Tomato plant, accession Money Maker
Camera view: bottom (45 deg); turntable rotation: 210 degrees
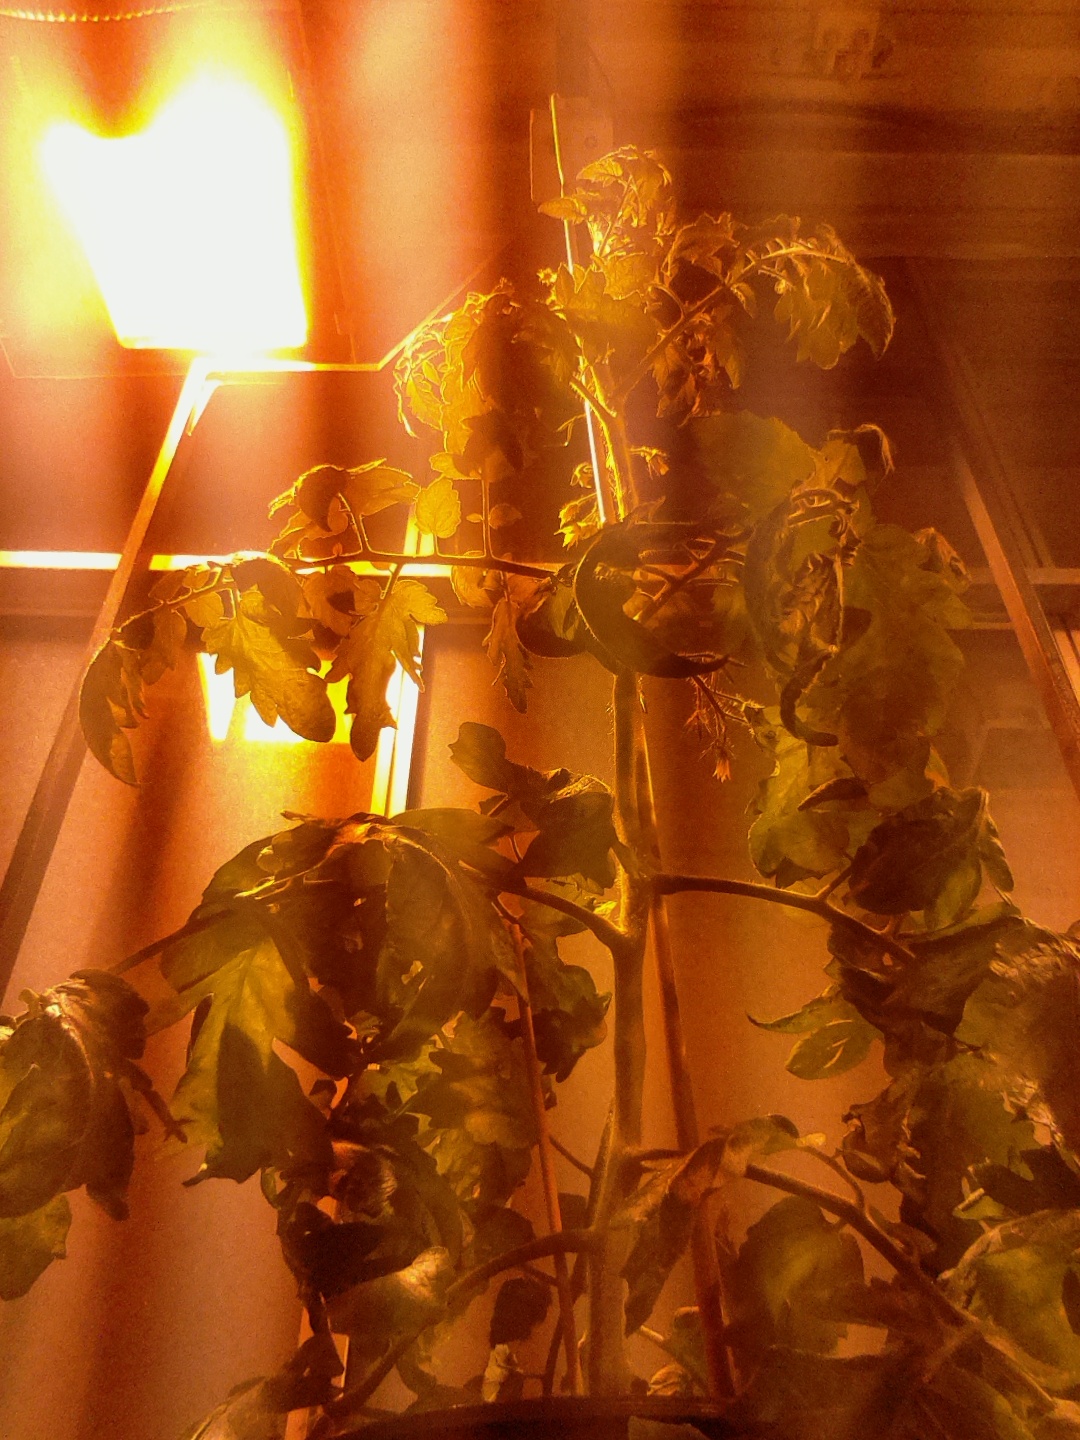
BBCH growth stage 69: End of flowering, 90%-100% of flowers open, more petals falling